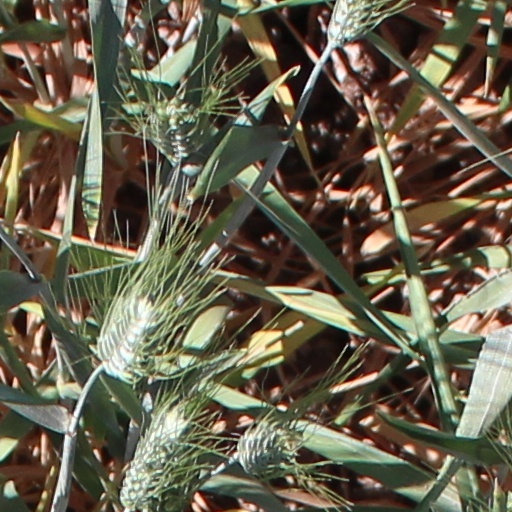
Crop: wheat